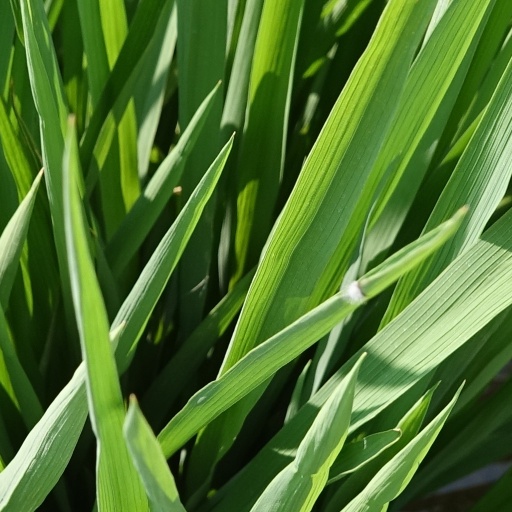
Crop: rice